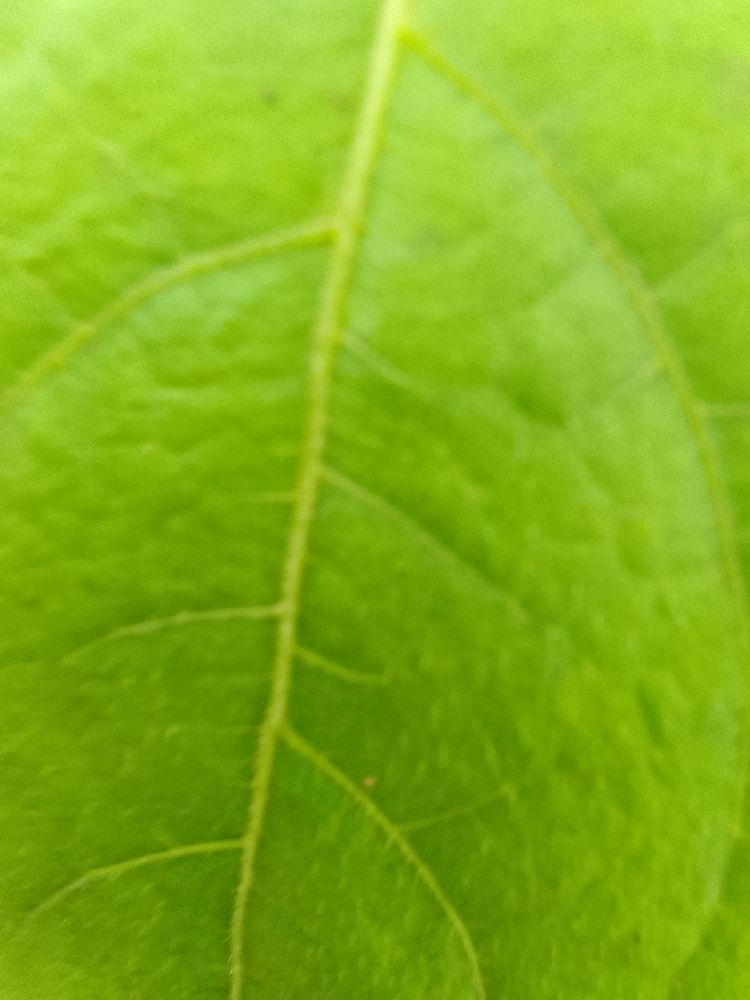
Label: healthy